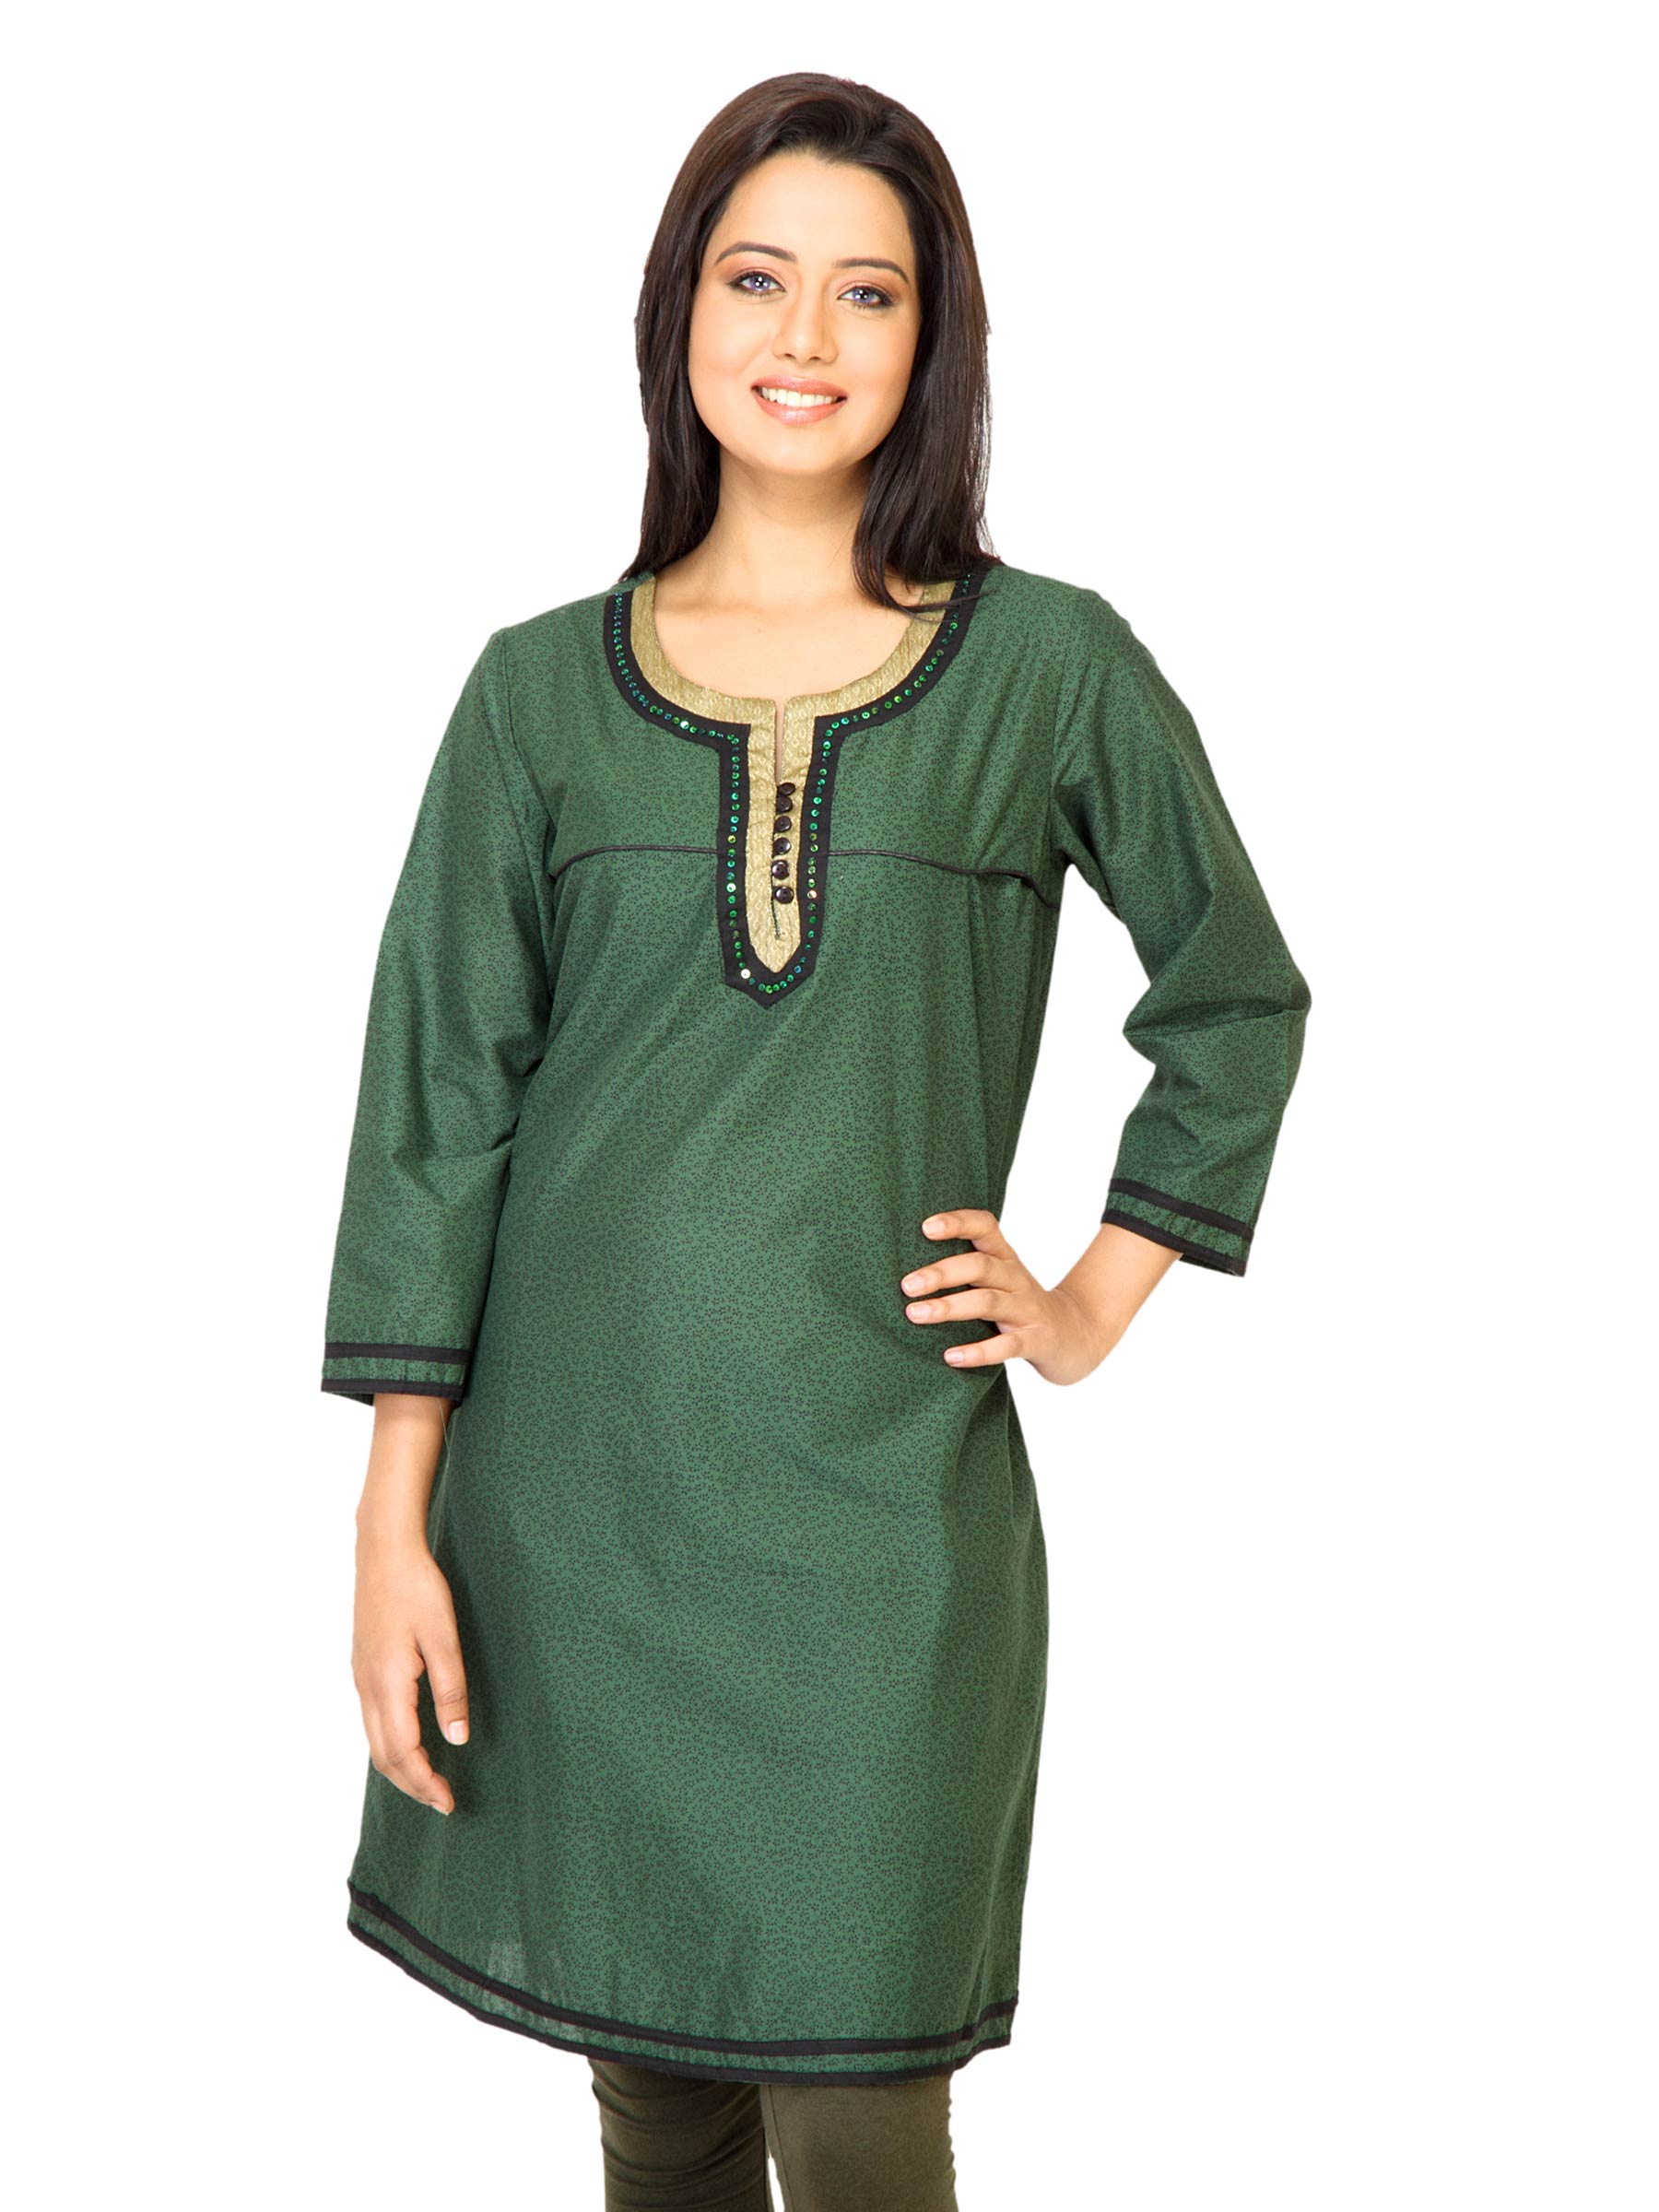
Diva Women Printed Green Kurta
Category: Apparel / Topwear / Kurtas
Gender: Women
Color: Green
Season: Fall 2011
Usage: Ethnic